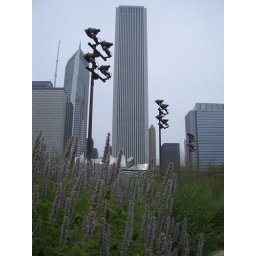
notice the grass and flowers against the backdrop of spotlights and skyscrapers. chicago.